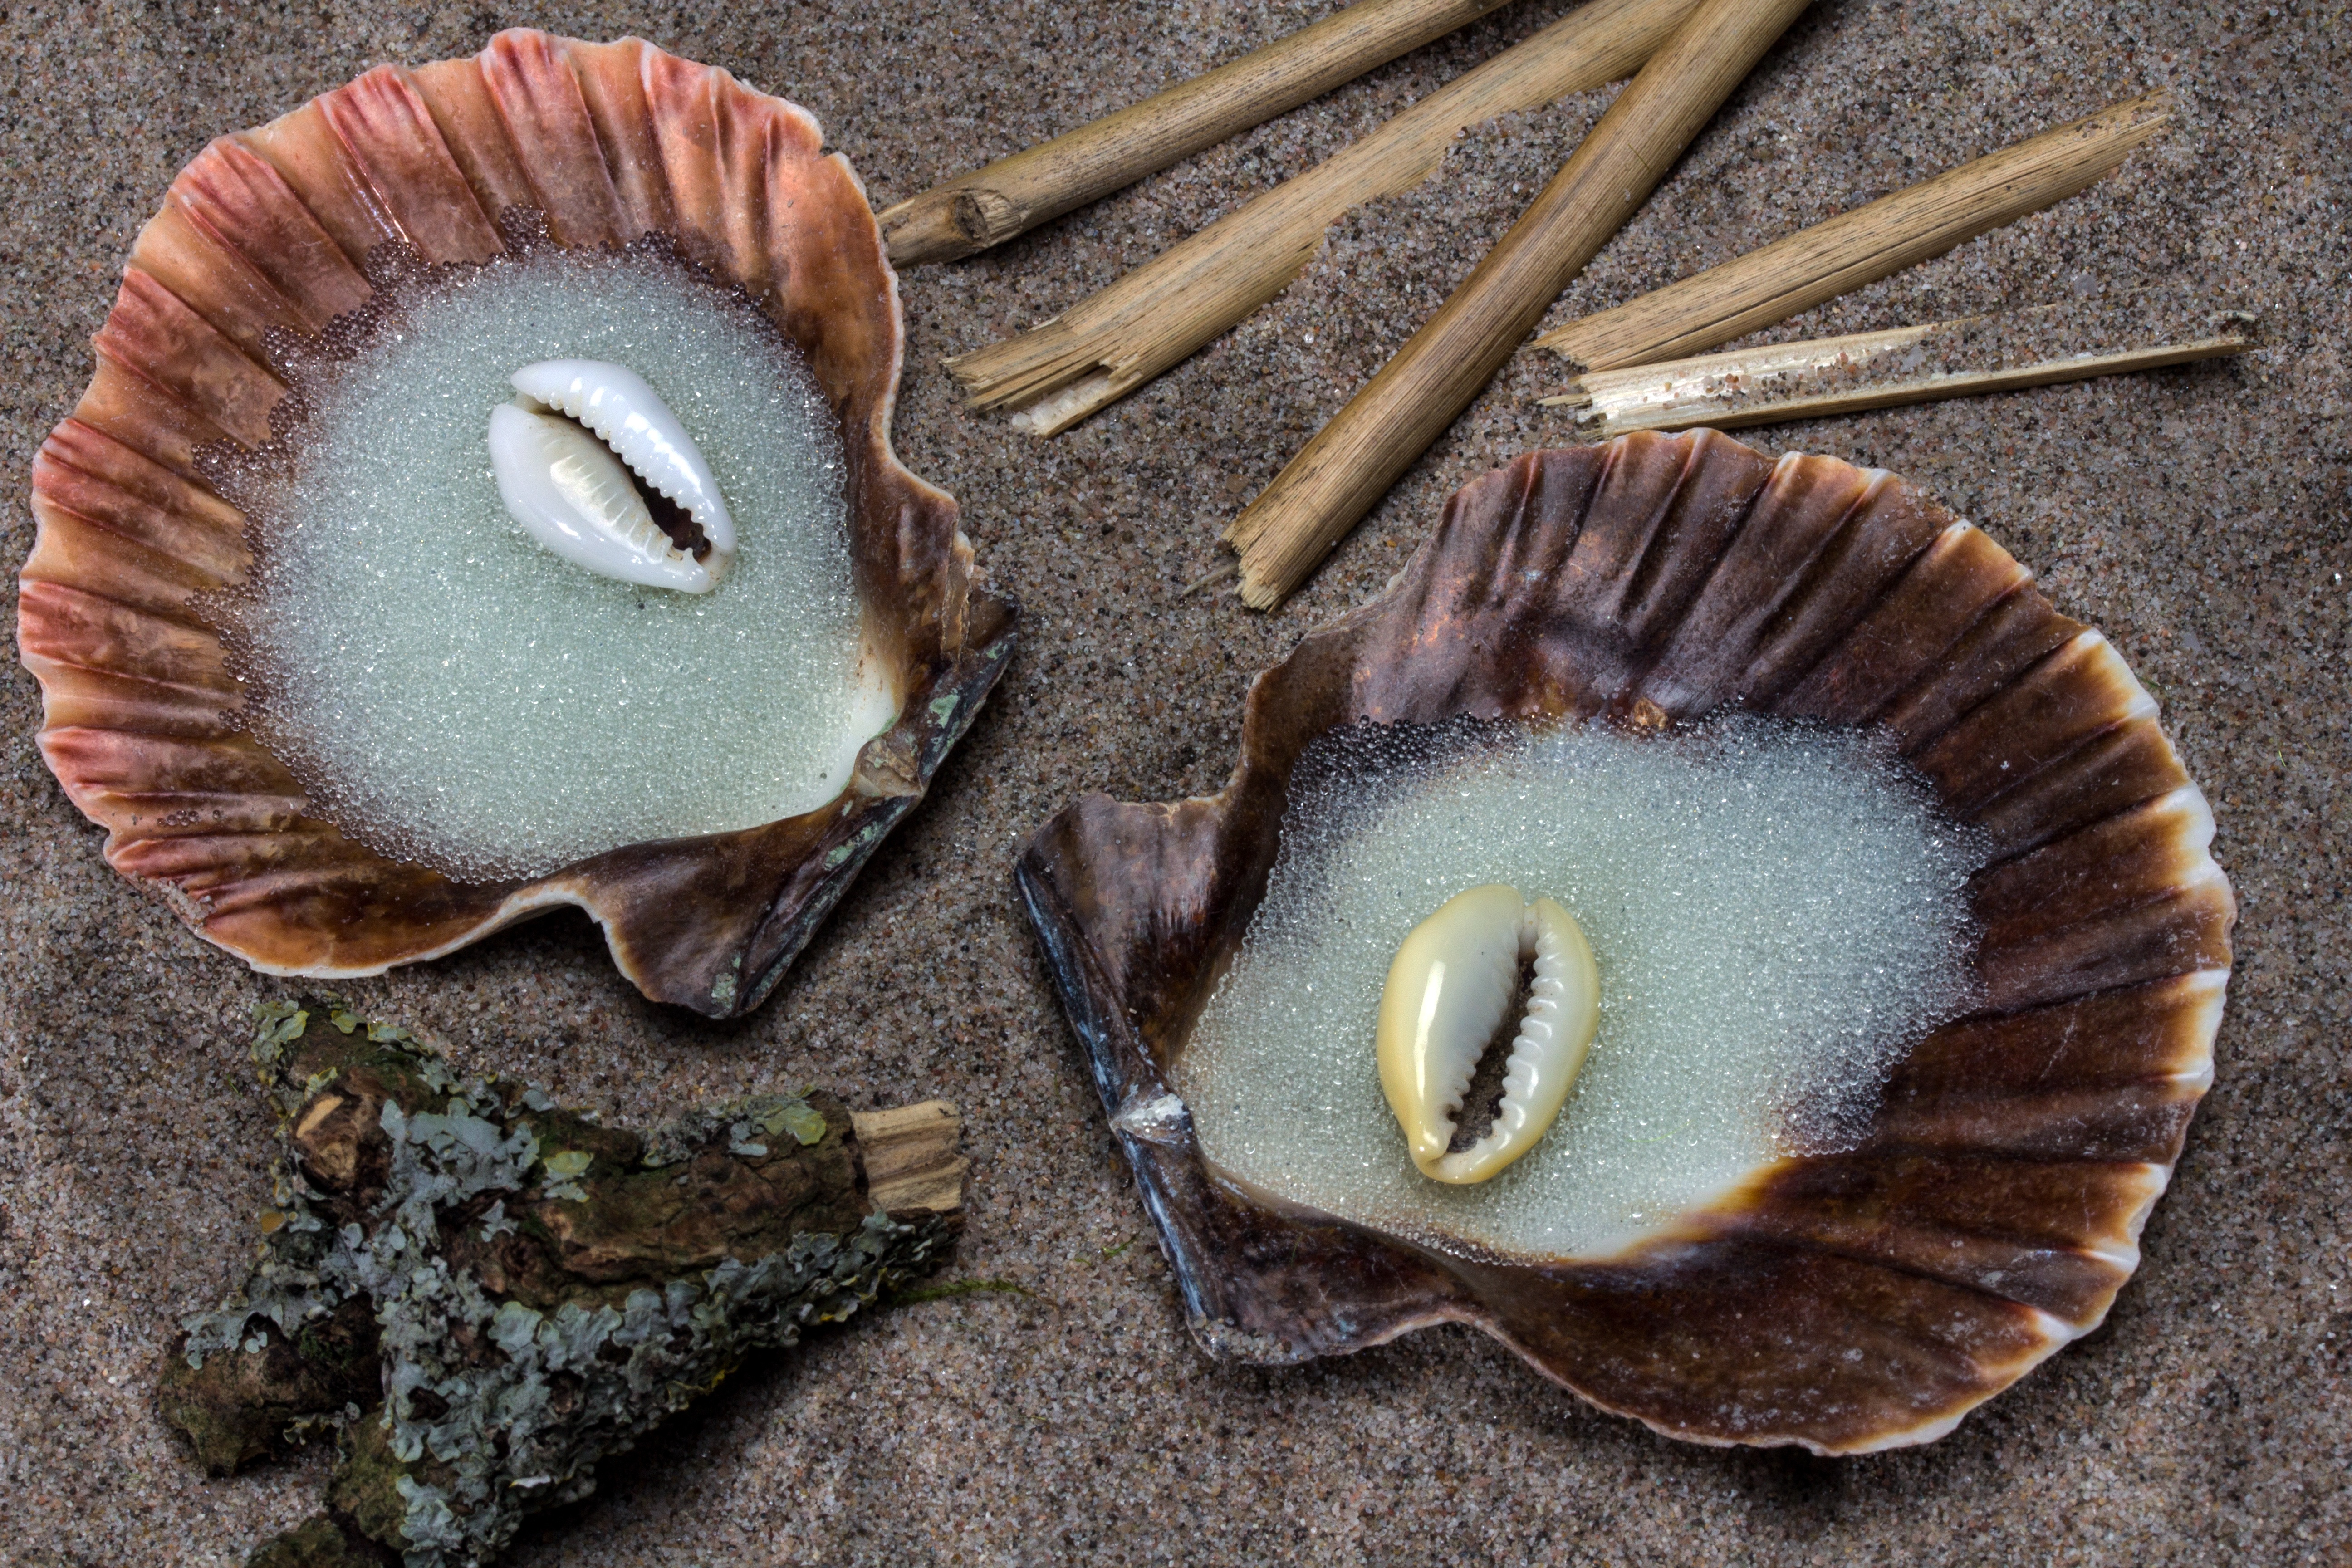
sand, wood, leaf, horn, ear, still life, material, invertebrate, seashell, snail, earrings, straw, mussels, macro photography, shells in sand, fashion accessory